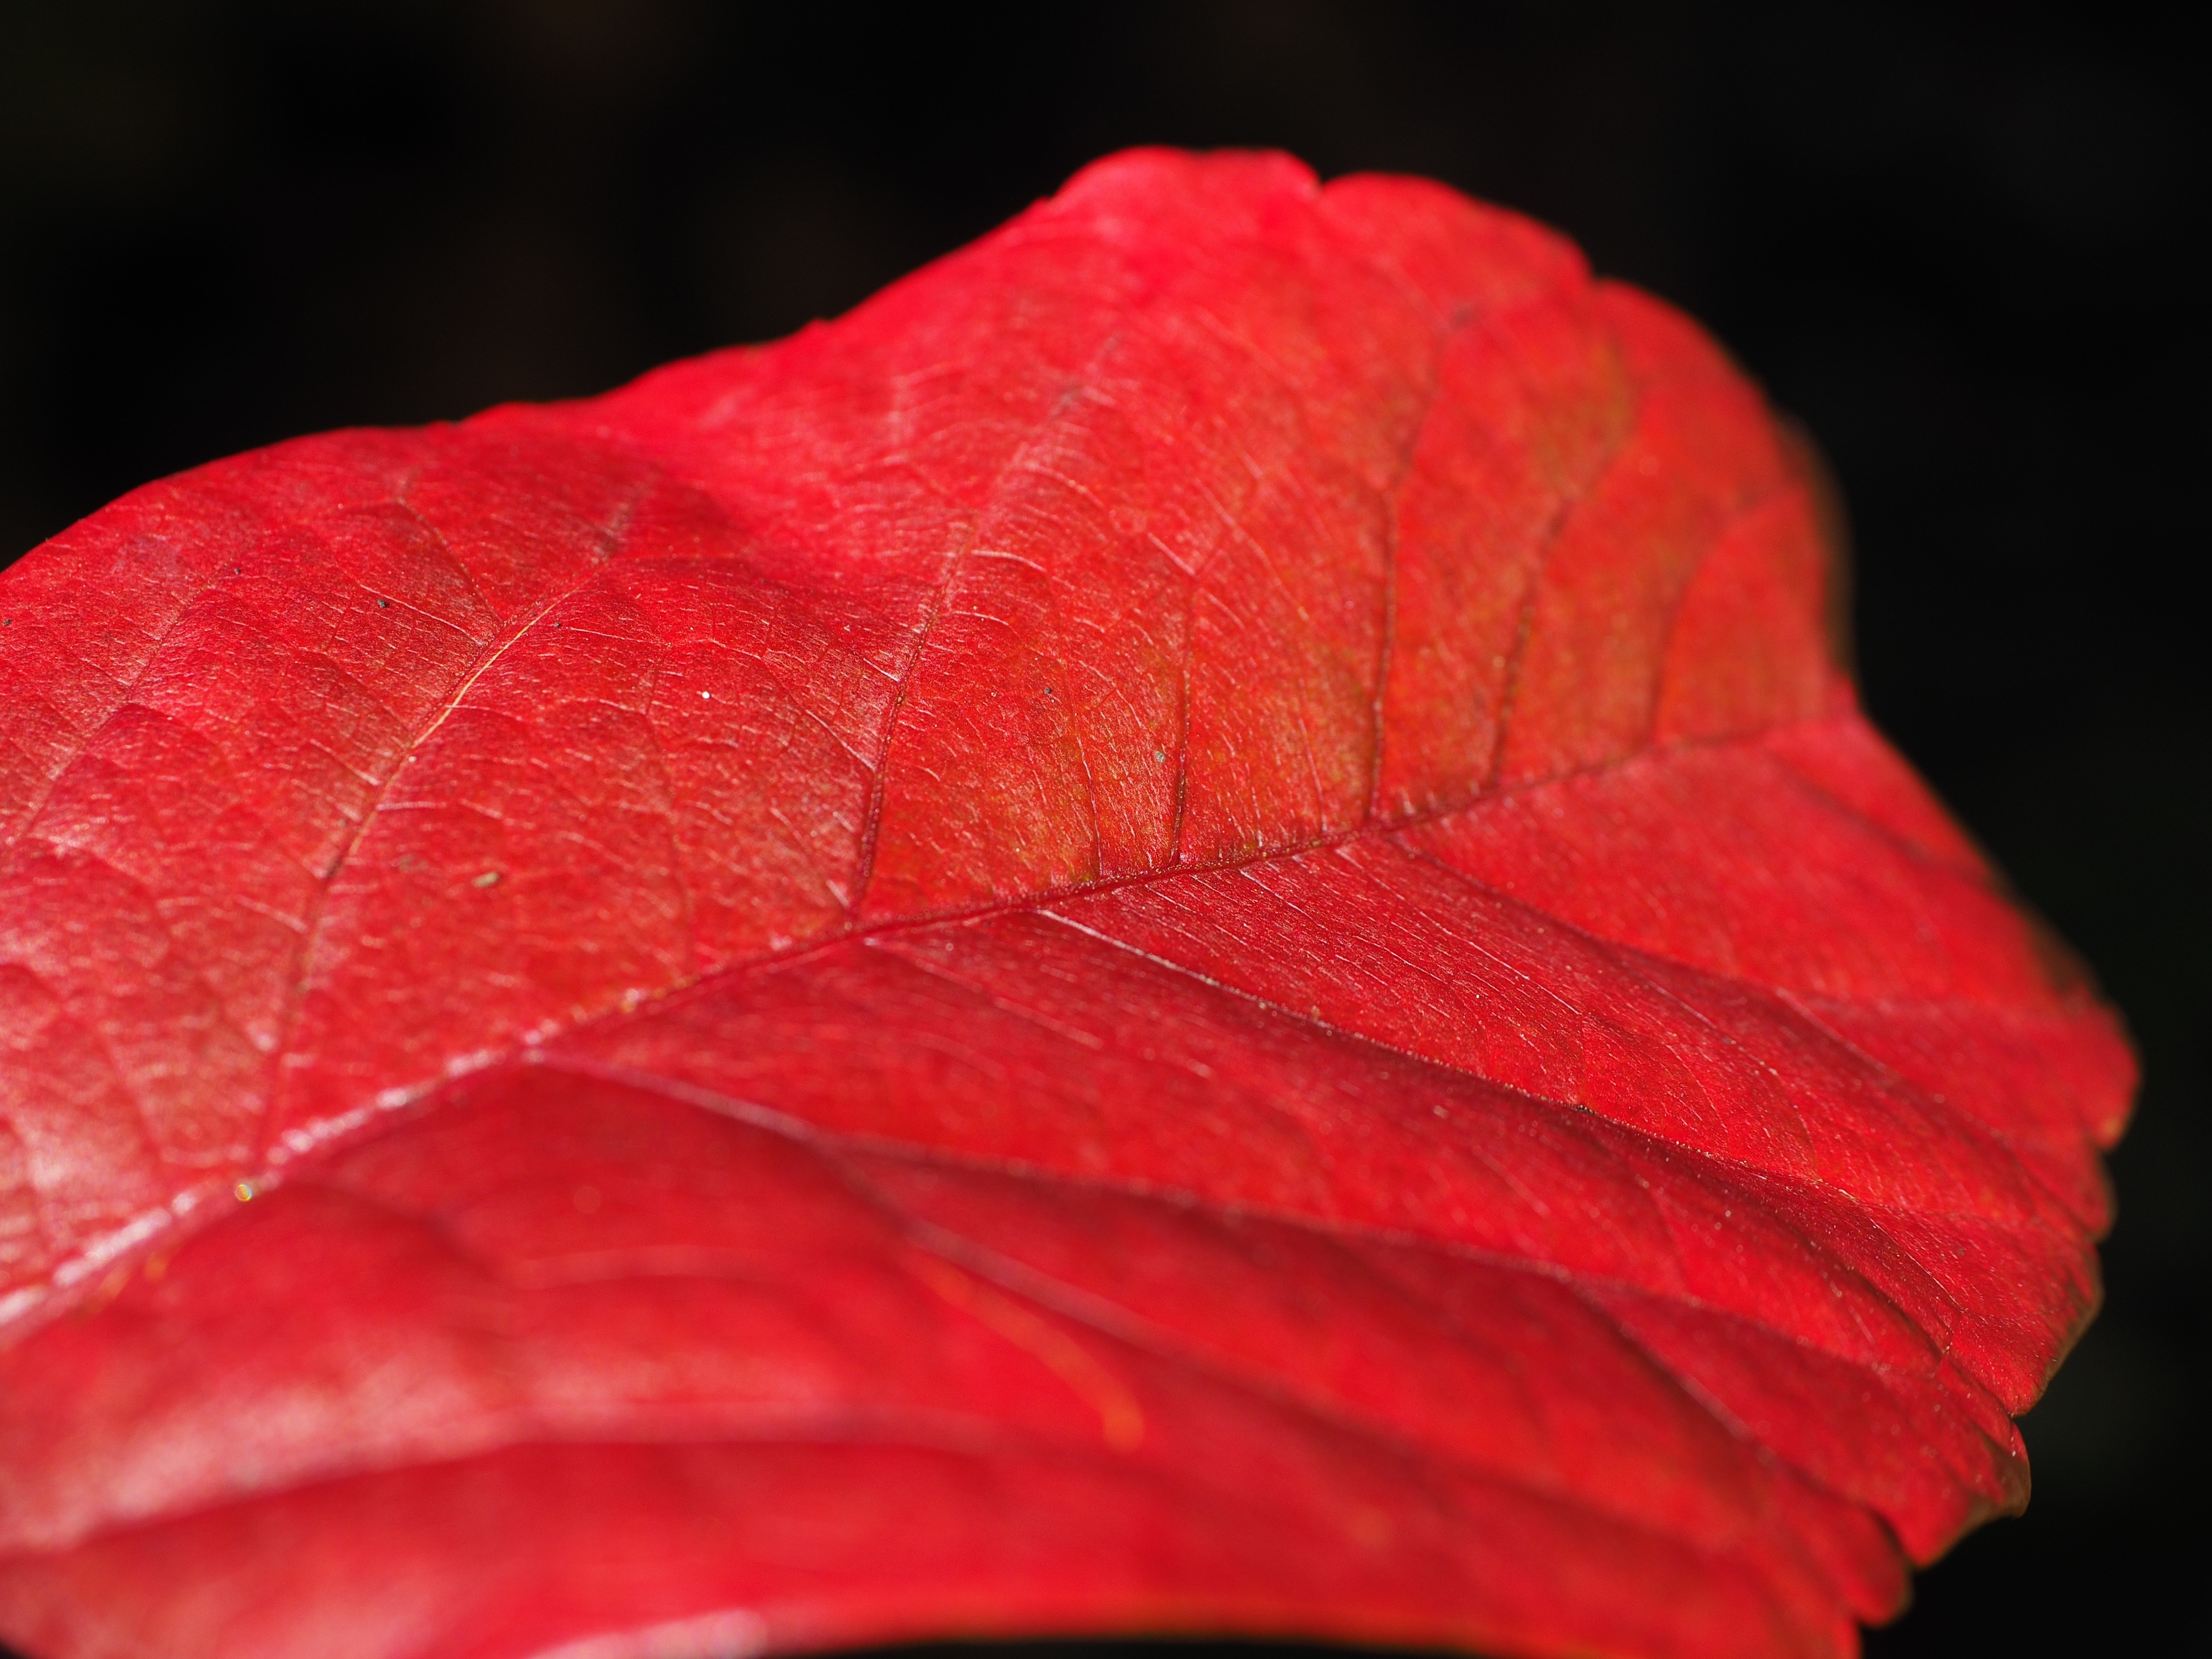
tree, plant, wine, leaf, flower, petal, red, color, macro, autumn, climber, close, flora, maple leaf, close up, coloring, leaves, veins, fall foliage, macro photography, colorful leaves, wine partner, flowering plant, vitaceae, grape crop, climbing mauerwein, ordinary jungfernrebe, plant stem, land plant, parthenocissus vitacea, parthenocissus inserta